White-fronted amazon

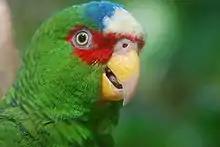
Upper body

The white-fronted amazon, at about long, is the smallest of the amazon parrots. This species is named for the bright white patch of feathers on its forehead, although the amount of white varies from individual to individual. They have mostly green plumage with some blue colouring on their outspread wings. They have bright red colouring around their eyes (in some individuals almost like spectacles) and blue colouring behind the patch of white on their foreheads. Together with the red-spectacled amazon and the yellow-lored amazon, it is the only amazon species in which adult males and females easily can be distinguished by external appearance (sexual dimorphism): Males have bright red feathers on their "shoulders" (alula), while females have green "shoulders". Juveniles have pale grey irises and less red on their face and the white area is replaced with a smaller yellowish area.